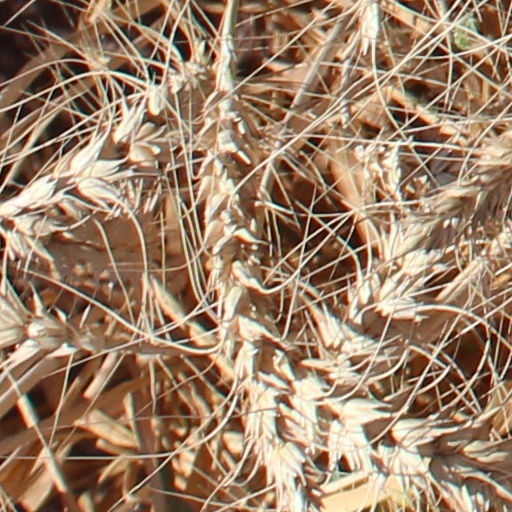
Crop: wheat